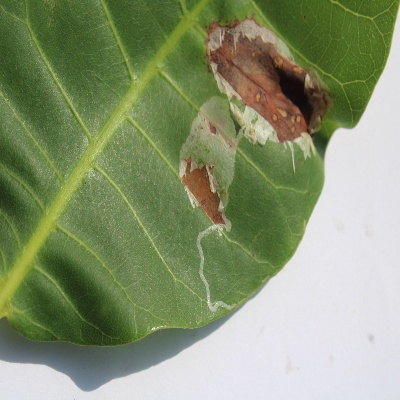
Crop: Cashew
Condition: leaf miner